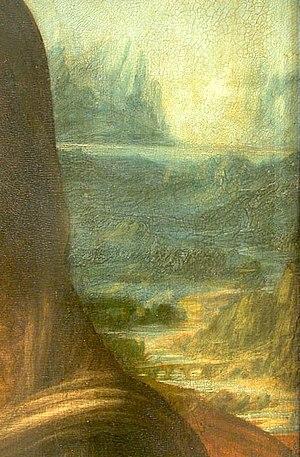
La Madone aux fuseaux, La Madone au fuseau, La Vierge au fuseau ou encore La Vierge au dévidoir, est le titre porté par deux tableaux peints par Léonard de Vinci et son atelier vers 1501.